Orogeny

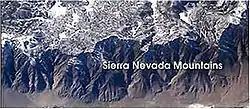
Sierra Nevada Mountains (a result of delamination) as seen from the International Space Station

Mountain formation in orogens is largely a result of crustal thickening. The compressive forces produced by plate convergence result in pervasive deformation of the crust of the continental margin (thrust tectonics). This takes the form of folding of the ductile deeper crust and thrust faulting in the upper brittle crust.